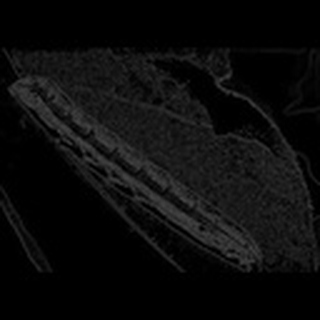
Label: cotton_army_worm